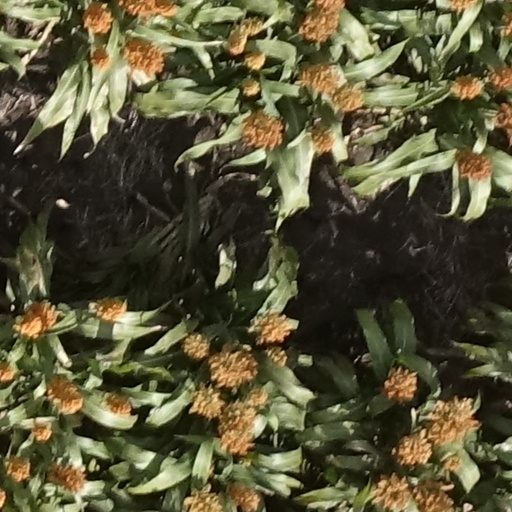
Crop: sorghum